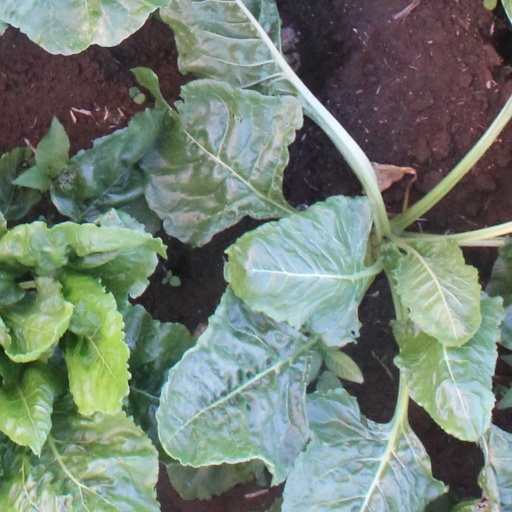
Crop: sugar beet